Roman Catholic Archdiocese of Nagasaki

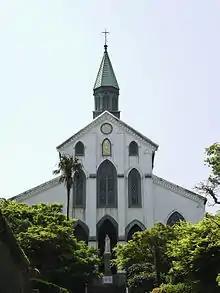
The Basilica of the Twenty-Six Holy Martyrs of Japan. It also functions as a co-cathedral.

The Apostolic Vicariate of Japan was headed by Bishop Bernard Petitjean, M.E.P., who moved the vicariate's residence from Yokohama to Nagasaki in 1866, giving rise to the Diocese of Nagasaki. Bishop Petitjean was the Apostolic Vicar of the Apostolic Vicariate of Southern Japan, which had authority over the territories of Kinki, Chugoku, Shikoku, and Kyushu, when the Apostolic Vicariate of Japan was split into the Northern and Southern Apostolic Vicariates in 1876. The three regions of Kinki, Chugoku, and Shikoku were given over to the Apostolic Vicariate of Central Japan upon its establishment in 1888. Only the Kyushu region fell under the Apostolic Vicariate of Southern Japan's jurisdiction. On June 15, 1891, the Apostolic Vicariate of Southern Japan was raised to the status of a Diocese and constituted Nagasaki Diocese.